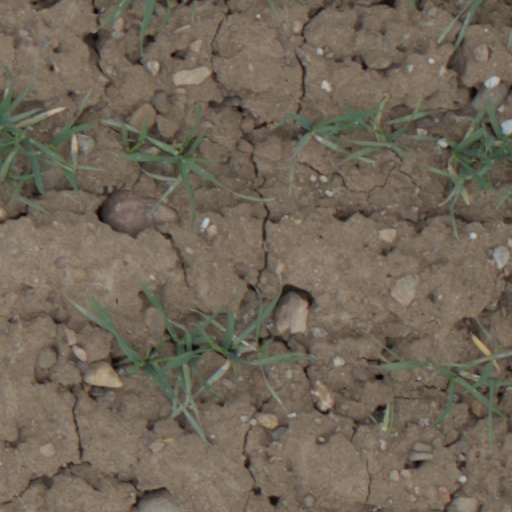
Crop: wheat